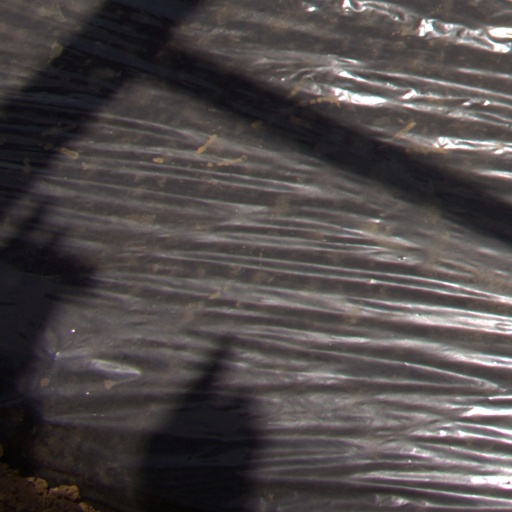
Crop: Jerusalem artichoke